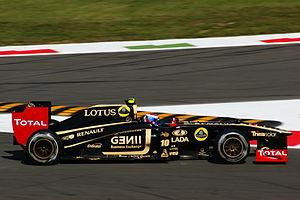
Le Grand Prix automobile d'Italie 2011, disputé le 11 septembre 2011 sur le circuit de Monza, est la 852ᵉ épreuve du championnat du monde de Formule 1 courue depuis 1950 et la treizième manche du championnat 2011.